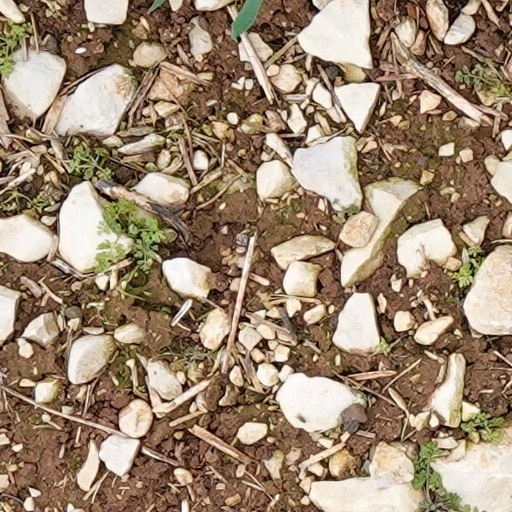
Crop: wheat